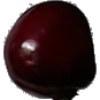
Label: cherry